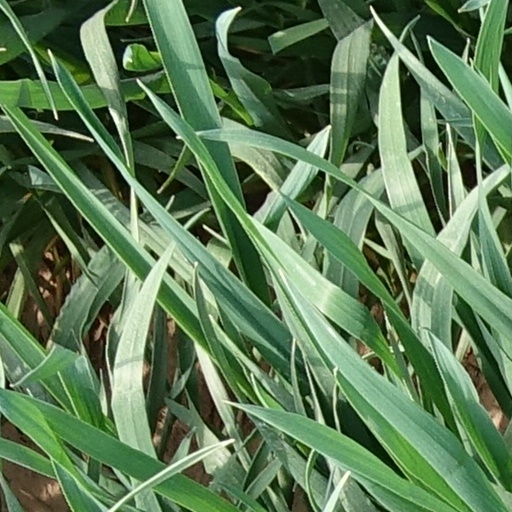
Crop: wheat